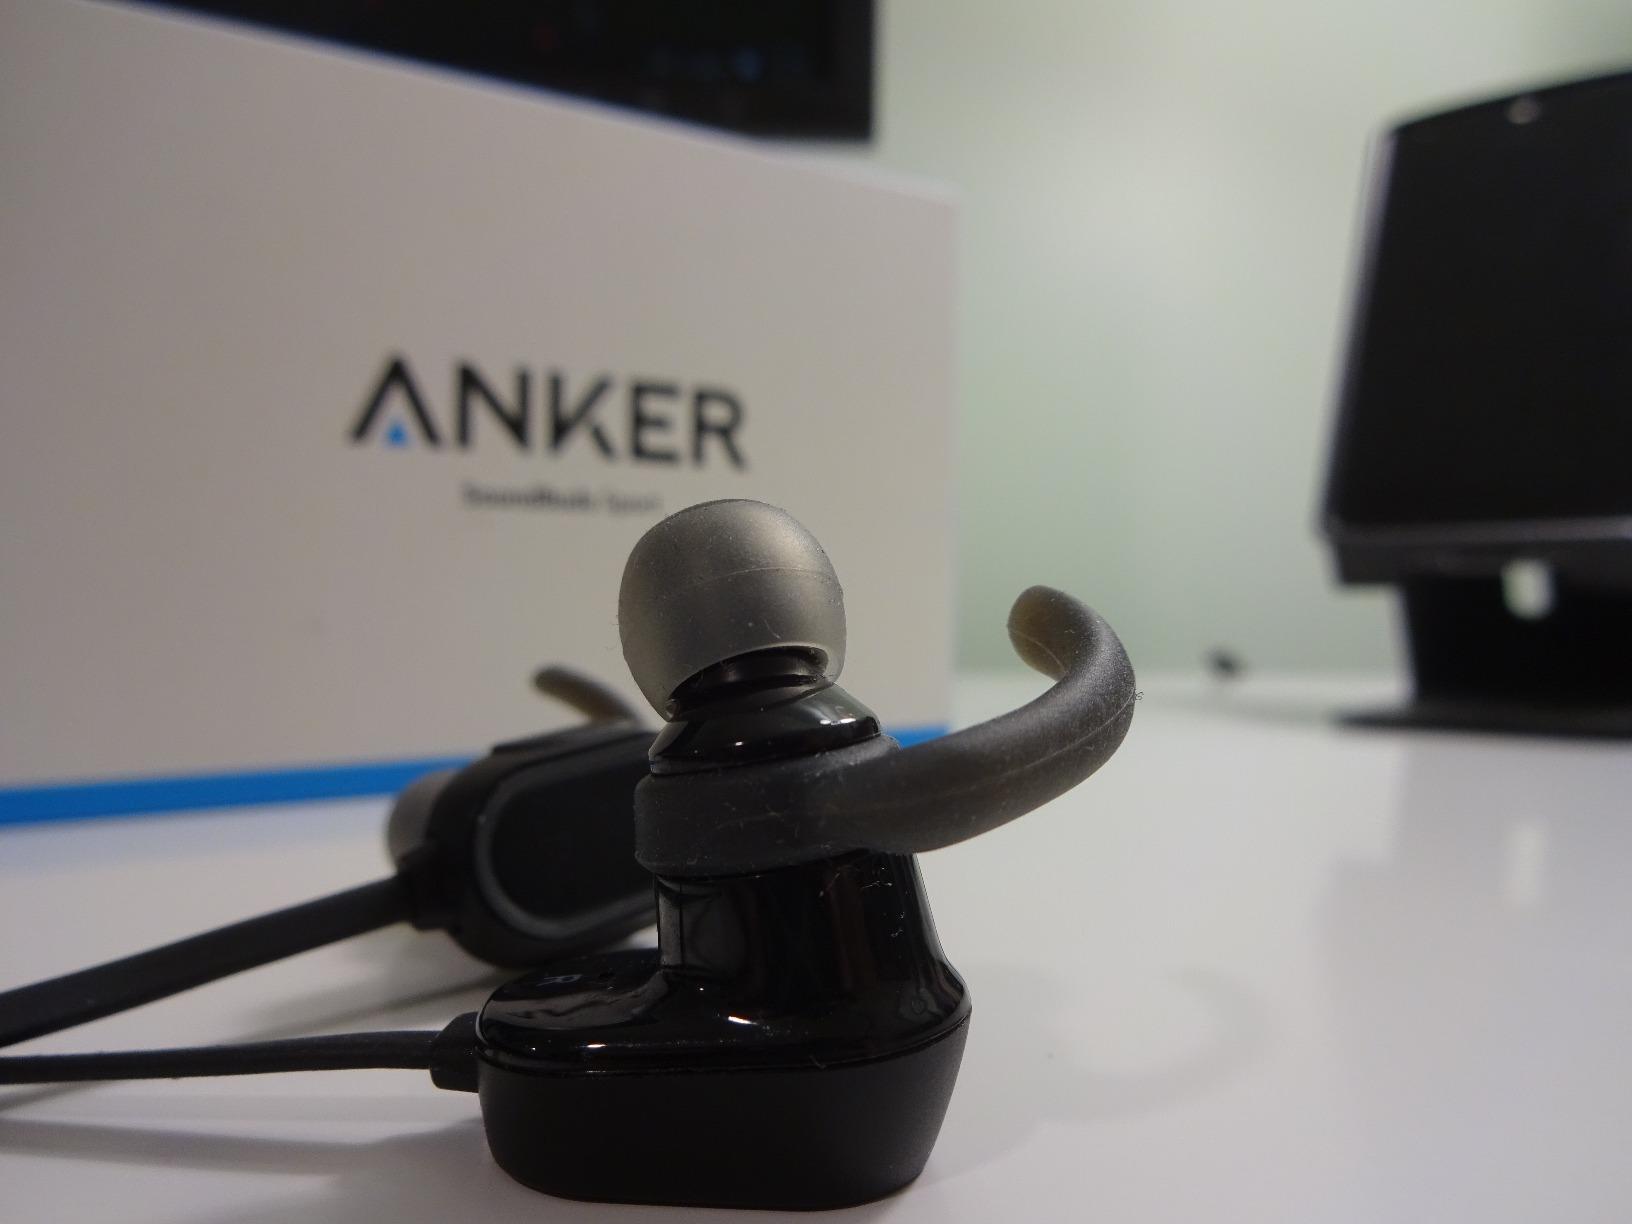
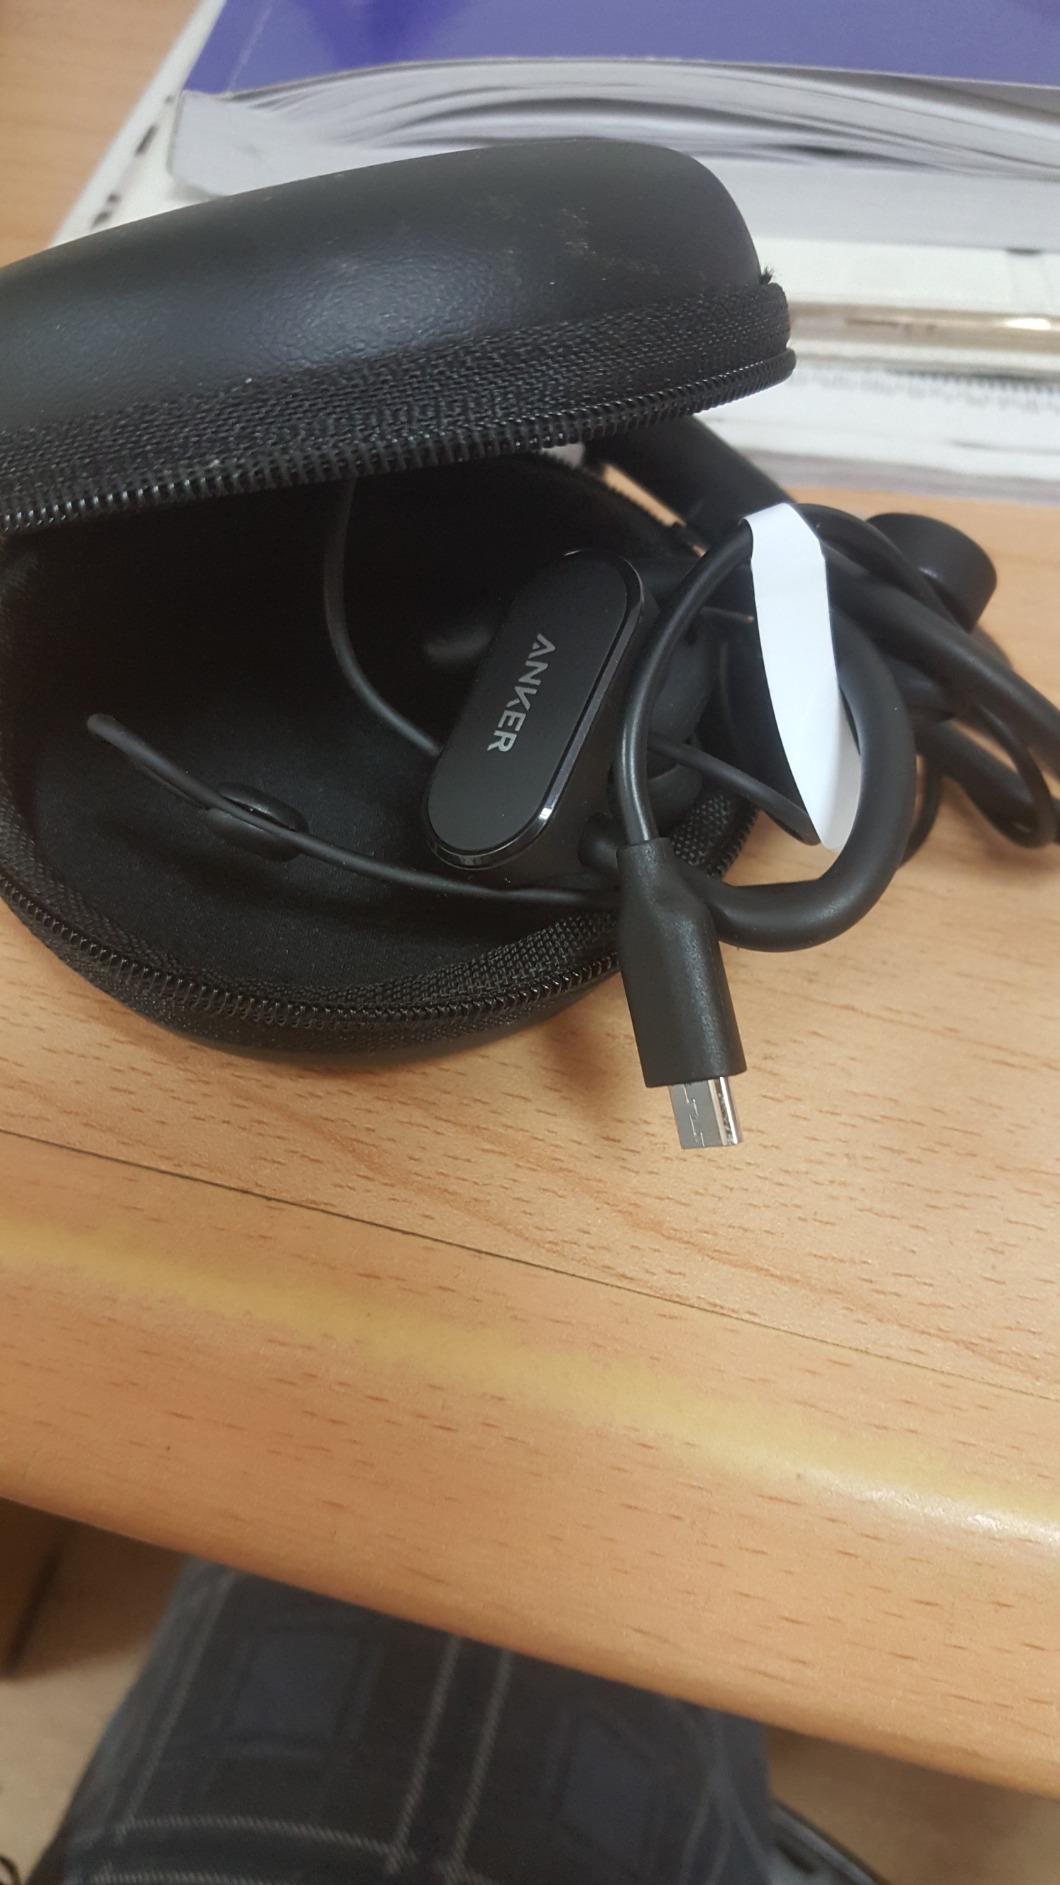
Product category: headphones
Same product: no